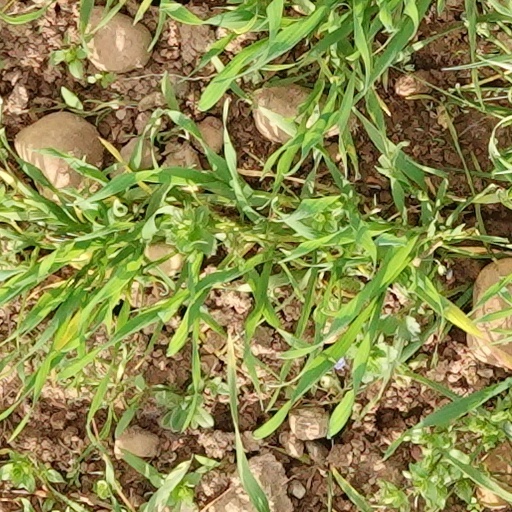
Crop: wheat